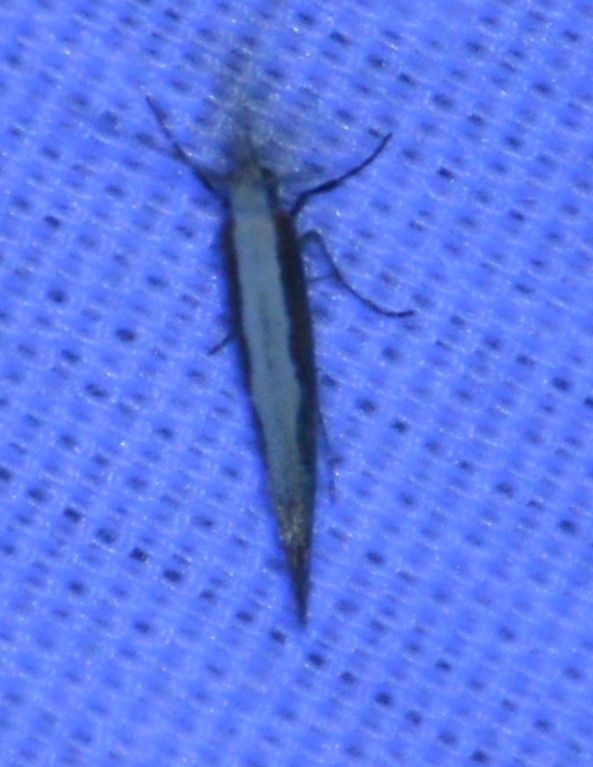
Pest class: diamondback_moth